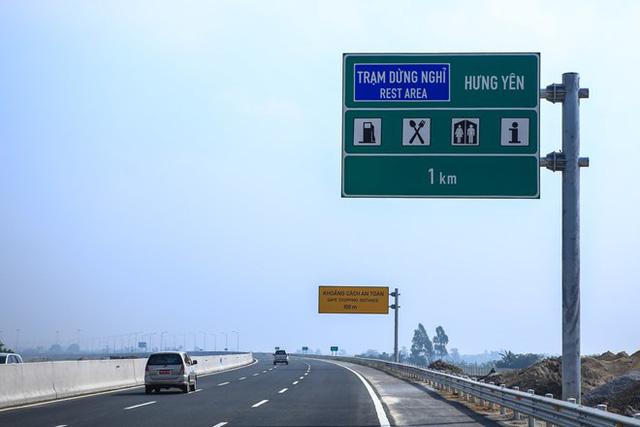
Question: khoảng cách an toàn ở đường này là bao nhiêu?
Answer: khoảng cách an toàn ở đường này là 100 m